Light pollution

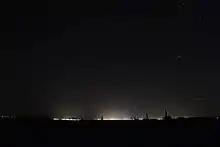
The city of Phoenix, seen from away in Surprise, Arizona

Light trespass occurs when unwanted light enters one's property, for instance, by shining over a neighbour's fence. A common light trespass problem occurs when a strong light enters the window of one's home from the outside, causing problems such as sleep deprivation. A number of cities in the U.S. have developed standards for outdoor lighting to protect the rights of their citizens against light trespass. To assist them, the International Dark-Sky Association has developed a set of model lighting ordinances.